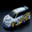
Label: automobile